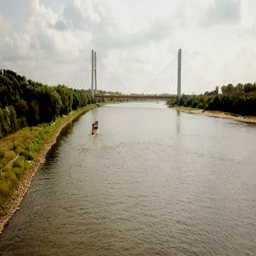
boat cruising from the city on a big river .